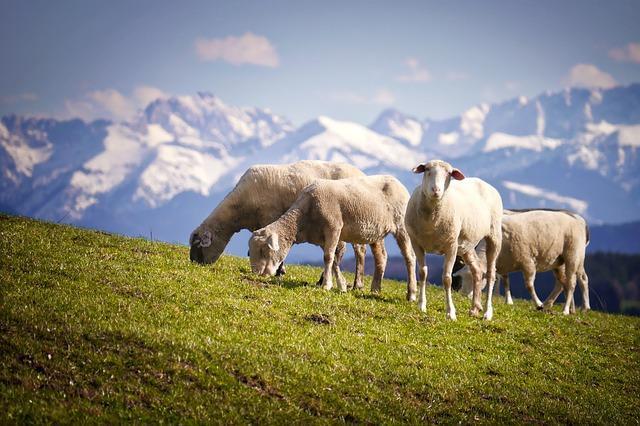
sheep